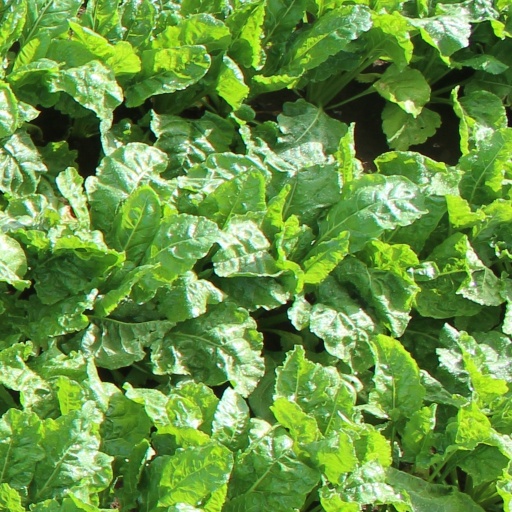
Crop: sugar beet